Association football

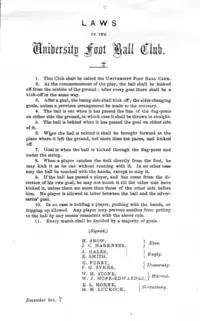
The "Laws of the University Foot Ball Club" ("Cambridge Rules") of 1856

The Cambridge rules, first drawn up at the University of Cambridge in 1848, were particularly influential in the development of subsequent codes, including association football. The Cambridge rules were written at Trinity College, Cambridge, at a meeting attended by representatives from Eton, Harrow, Rugby, Winchester and Shrewsbury schools. They were not universally adopted. During the 1850s, many clubs unconnected to schools or universities were formed throughout the English-speaking world to play various forms of football. Some came up with their own distinct codes of rules, most notably the Sheffield Football Club, formed by former public school pupils in 1857, which led to the formation of a Sheffield FA in 1867. In 1862, John Charles Thring of Uppingham School also devised an influential set of rules.